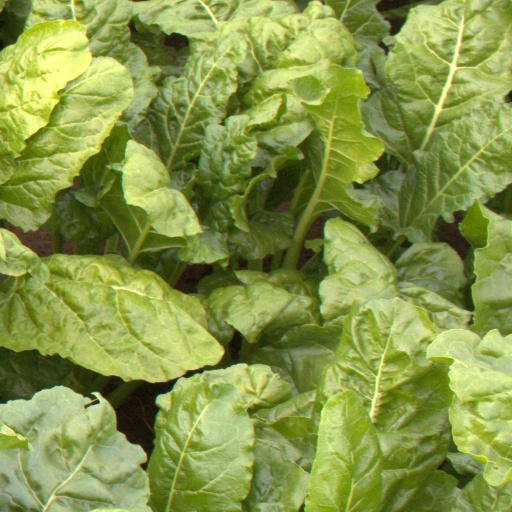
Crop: sugar beet